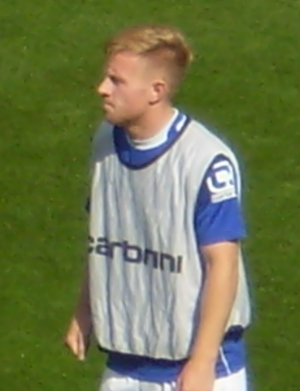
Mark James Duffy, né le 7 octobre 1985 à Liverpool, est un footballeur anglais qui évolue au poste de milieu de terrain à l'ADO La Haye, en prêt de Sheffield United.